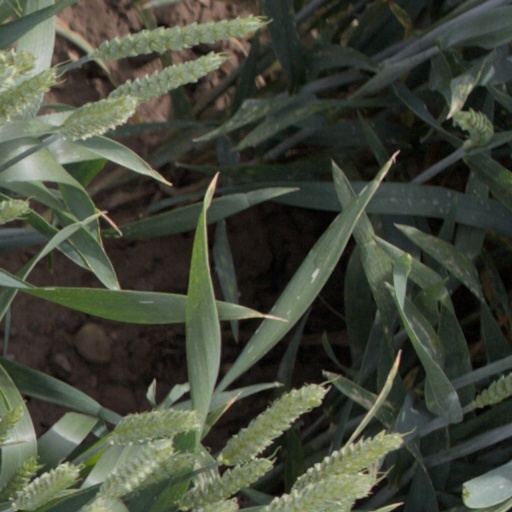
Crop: wheat